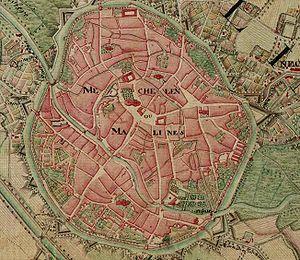
Malines, est une commune et ville néerlandophone de Belgique située en Région flamande dans la province d'Anvers, chef-lieu de l'arrondissement.